Alan Alder

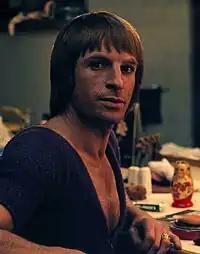
Alder in 1973

Alan Richard Alder (14 September 1937 – 15 July 2019) was an Australian ballet dancer and ballet teacher.